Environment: real
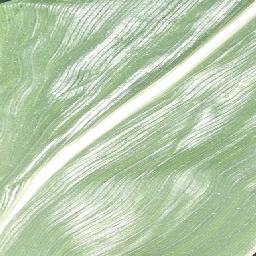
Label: healthy